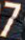
Number: 7